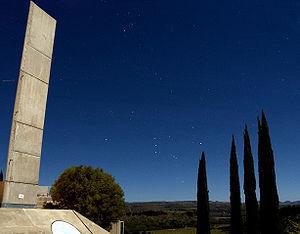
Arcosanti est un écovillage et une communauté intentionnelle fondée en 1970 aux États-Unis dans l'État de l'Arizona, à 110 km au nord de Phoenix, plus exactement près de la localité de Mayer, par l'architecte Paolo Soleri suivant ses concepts de l'Arcologie. L'objectif de Paolo Soleri est de montrer qu'un développement urbain harmonieux peut être compatible avec le respect de l'environnement.